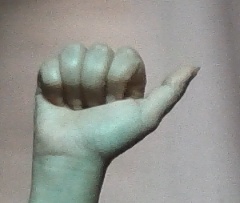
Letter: dhad